Semič

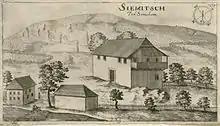
"Siemitsch", Johann Weikhard von Valvasor 1679

The settlement was first mentioned in the 13th century, when White Carniola down to the Kolpa River was colonised by Slovene and German (Gottschee) peasants. It gets its name from Semenič Castle, which used to stand on a hill above the settlement. The Semič parish church is dedicated to Saint Stephen and belongs to the Roman Catholic Diocese of Novo Mesto. It was first mentioned in written sources dating to 1228.